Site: brandenburg
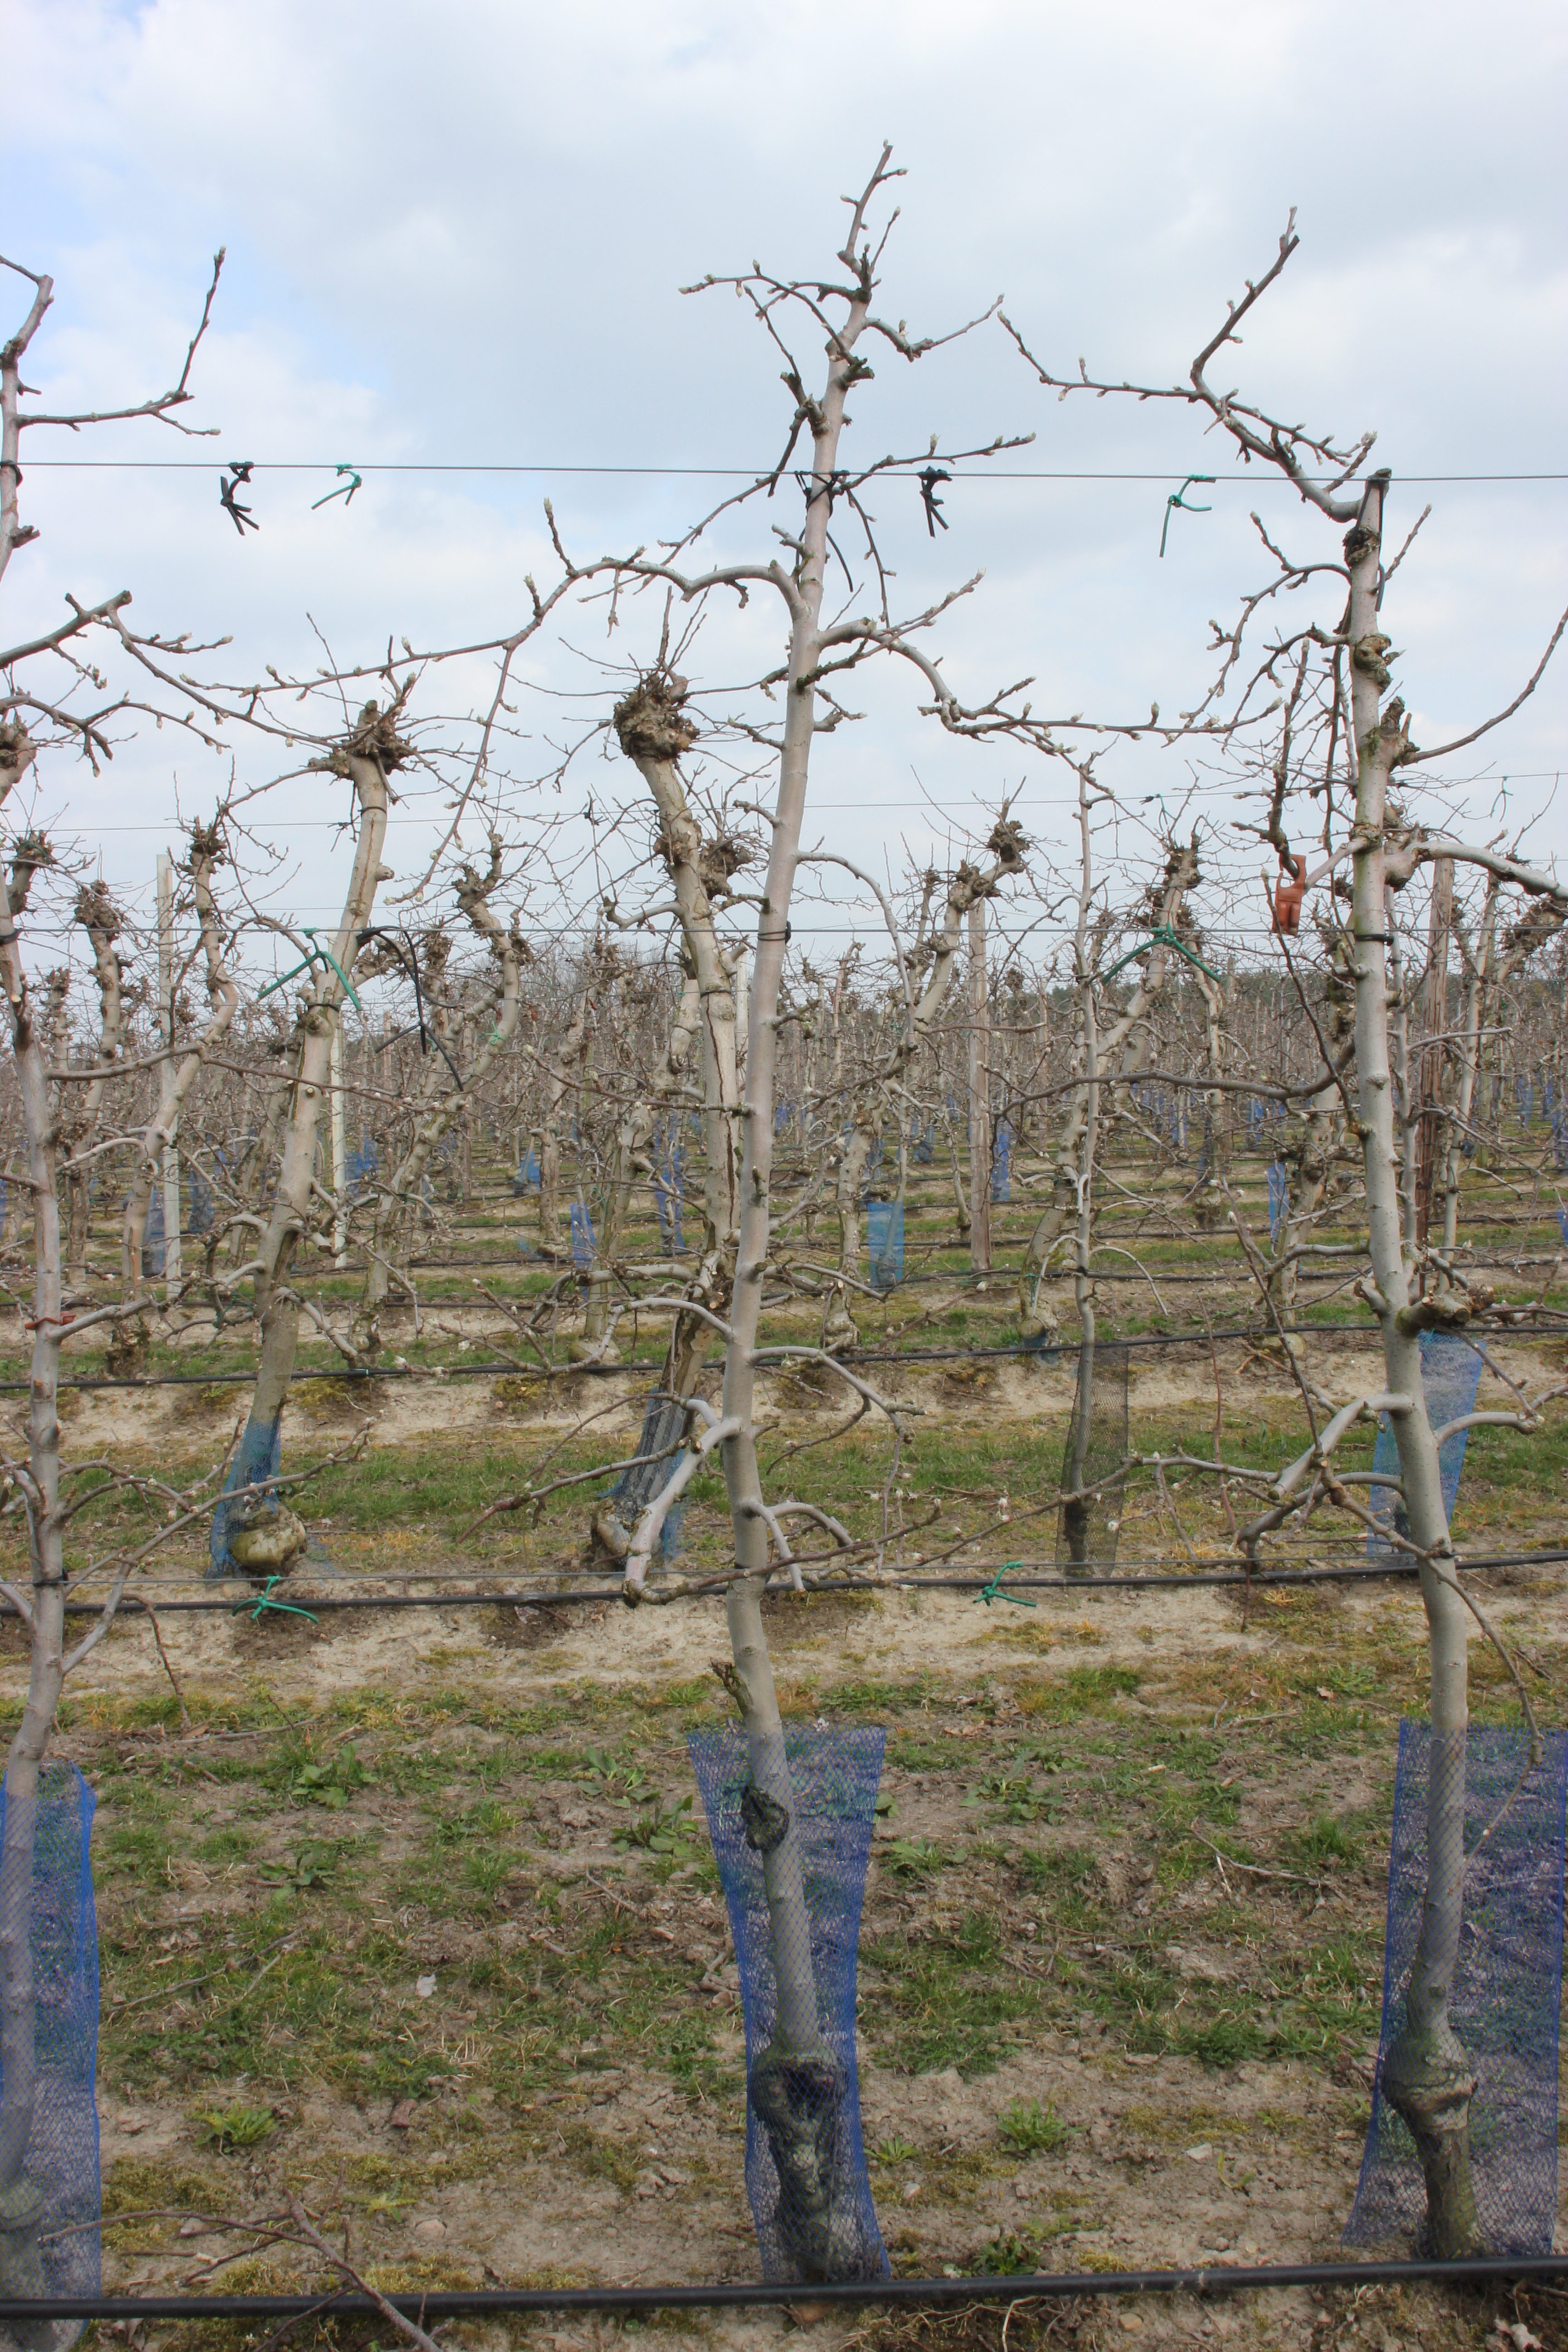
Growth stage (BBCH 03): Bud development